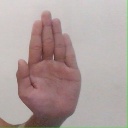
अक्षर: ध